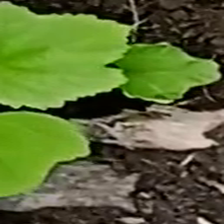
Weed species: Little_Mallow(Malva parviflora)